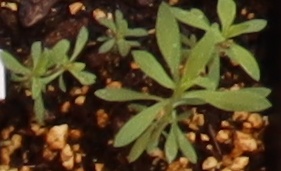
Label: Kochia